Messerschmitt Bf 109 variants

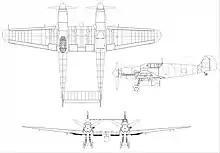
Bf 109Z-1

The most recognizable external change was the use of the three-panel "Erla-Haube" clear-view canopy, which filled the entire canopy length behind the four-panel windscreen unit, which eliminated the older, rear fixed canopy section. Internal changes included inheriting the new 2,000 W generator and the DB 605 D-2 engine of the 109K. Apart from the standardised streamlined engine cowlings, G-10s with the DB605 D-2 were equipped as standard with the MW-50 booster system (DB 605DM, later 605DB) and had a larger Fo 987 oil cooler housed in a deeper fairing. Also, because of the engine's enlarged crankcase and the oil return lines which ran in front of it, these G-10s had small blister fairings incorporated into the lower engine cowlings, forward of and below the exhaust stacks, except for Erla-built aircraft, which had modified cowlings without the little bulges in front of the exhaust stacks. This became a distinguishing feature between Erla-built G-10s and those of other factories. The radio antenna mast was also removed from atop the rear fuselage turtledeck, and replaced with a standard late-war Luftwaffe ventral whip aerial antenna under the wing.